Torre del Gallo

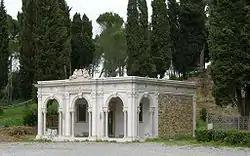
The "loggetta".

In 1872, after several changing of hands, the tower came to Count Paolo Galletti who opened a small museum dedicated to Galileo, in which busts, portraits and heirlooms were housed. Now, they are mostly found in the Museo di Storia della Scienza in Piazza dei Giudici. The count commissioned painter Gaetano Bianchi to create frescoes in the rooms of the museum.